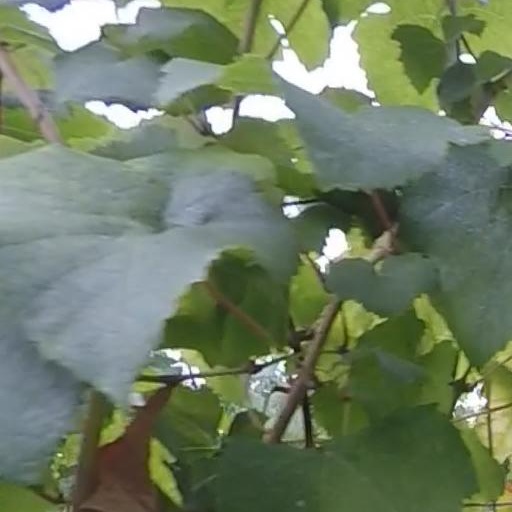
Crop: grape